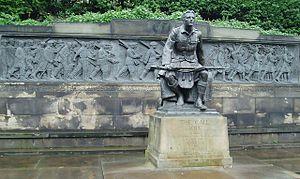
Robert Tait McKenzie dit R. Tait McKenzie, né le 26 mai 1867 en Ontario et mort le 28 avril 1938 à Philadelphie, est un médecin, éducateur et sculpteur canadien.
Le lieutenant Ewart Alan Mackintosh MC était un poète de guerre et un officier des Seaforth Highlanders à partir de décembre 1914. Mackintosh a été tué le 21 novembre 1917, en observant la deuxième journée de la deuxième bataille de Cambrai. Ses meilleurs poèmes ont été considérés d'une qualité comparable à celle de Rupert Brooke.